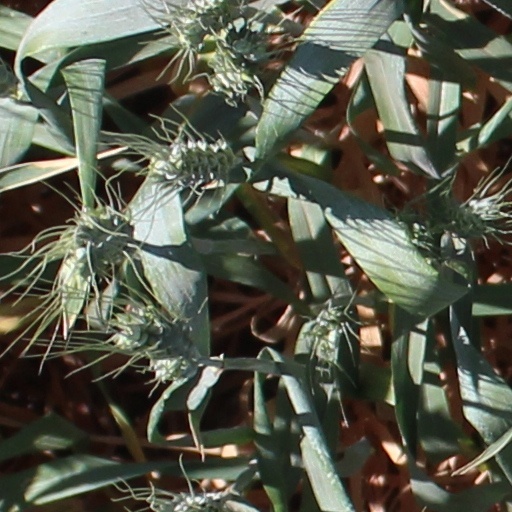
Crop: wheat